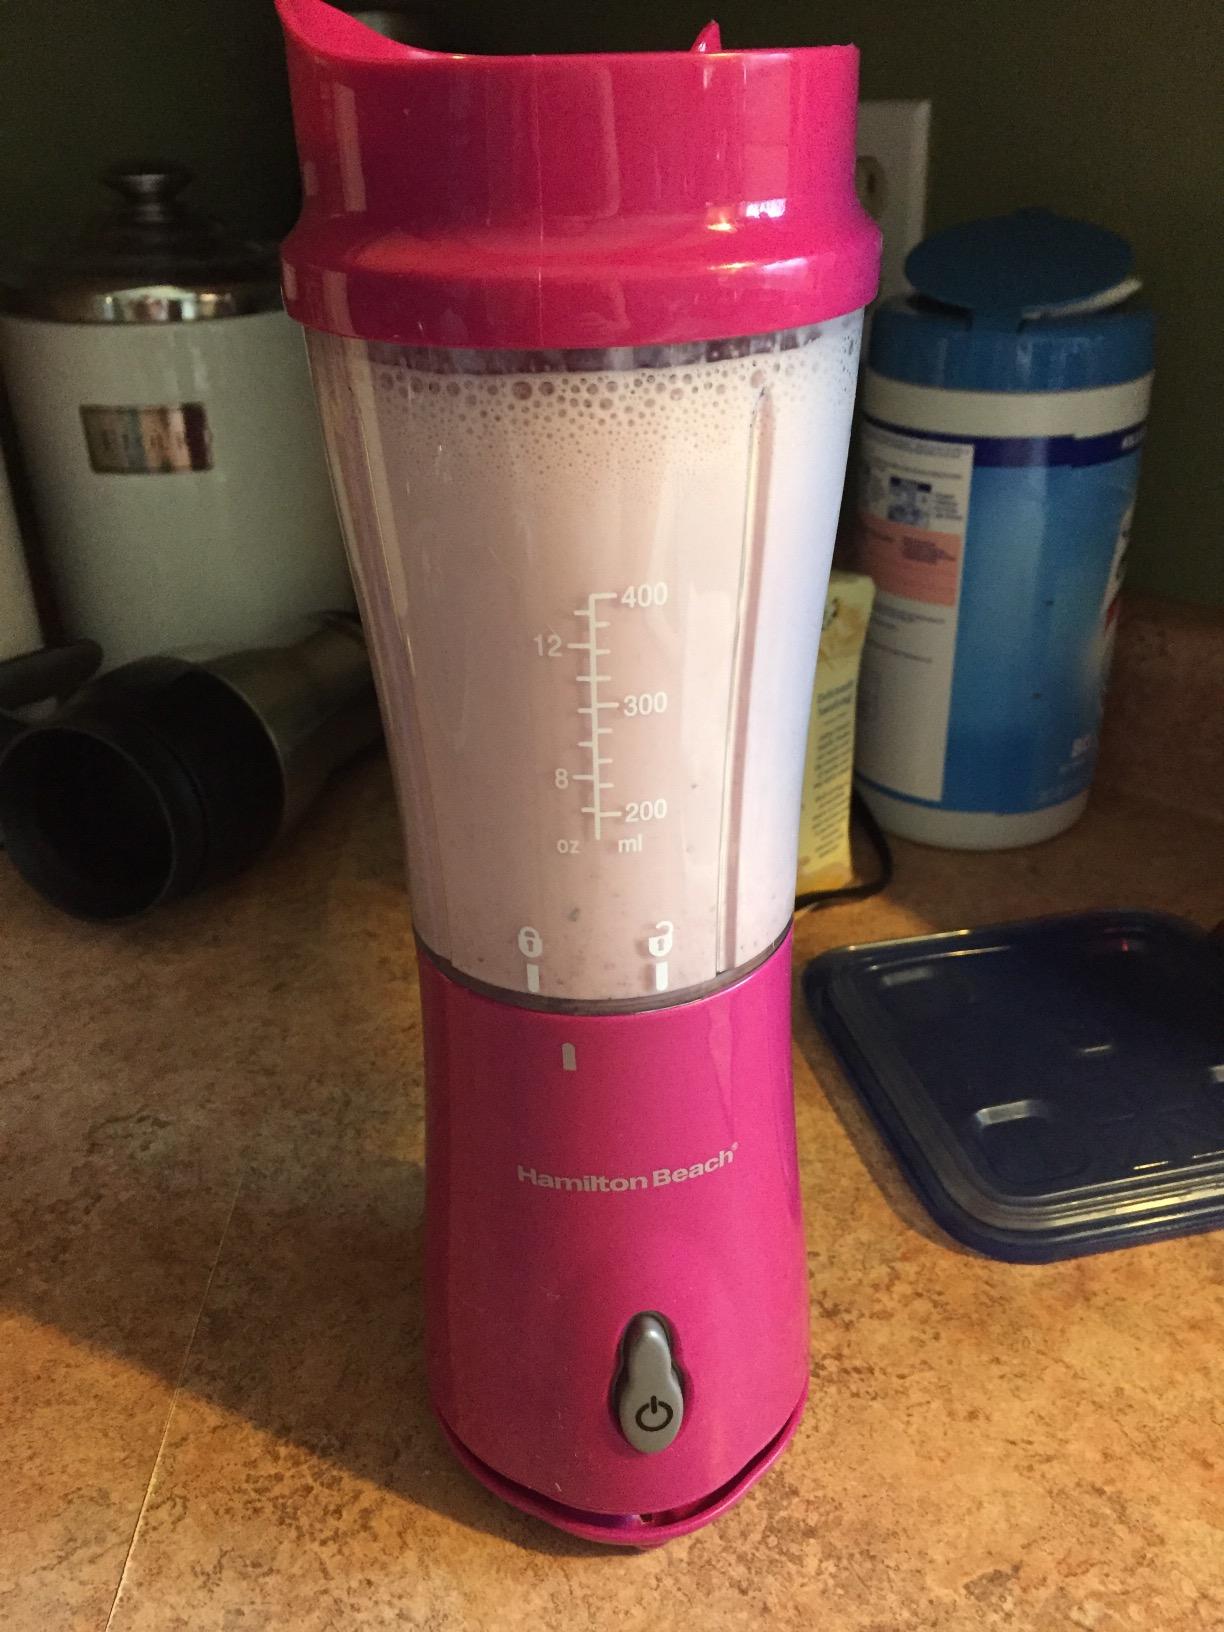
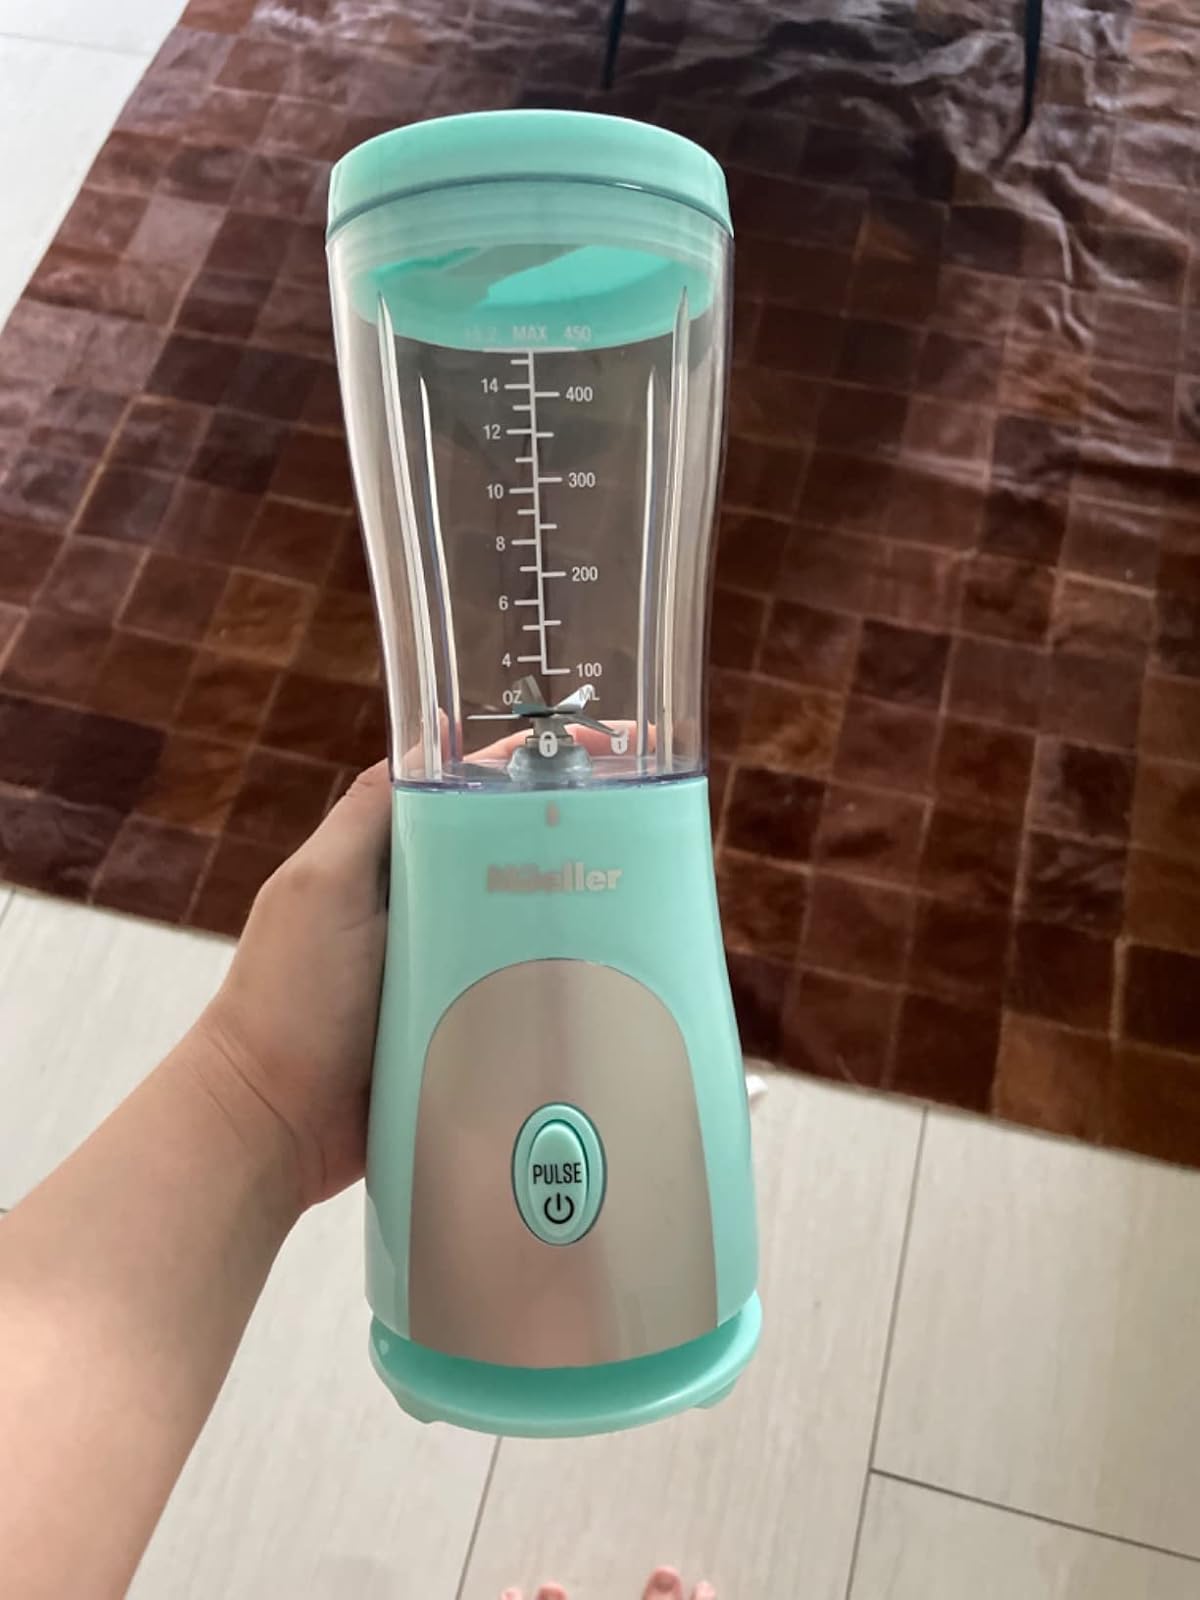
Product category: items_blender
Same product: no